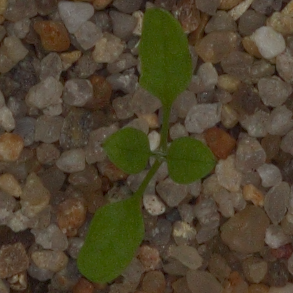
Label: common_chickweed